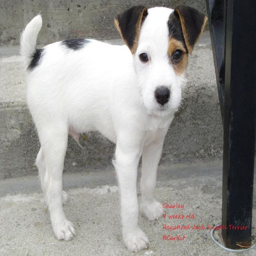
another pic of person :) my puppy